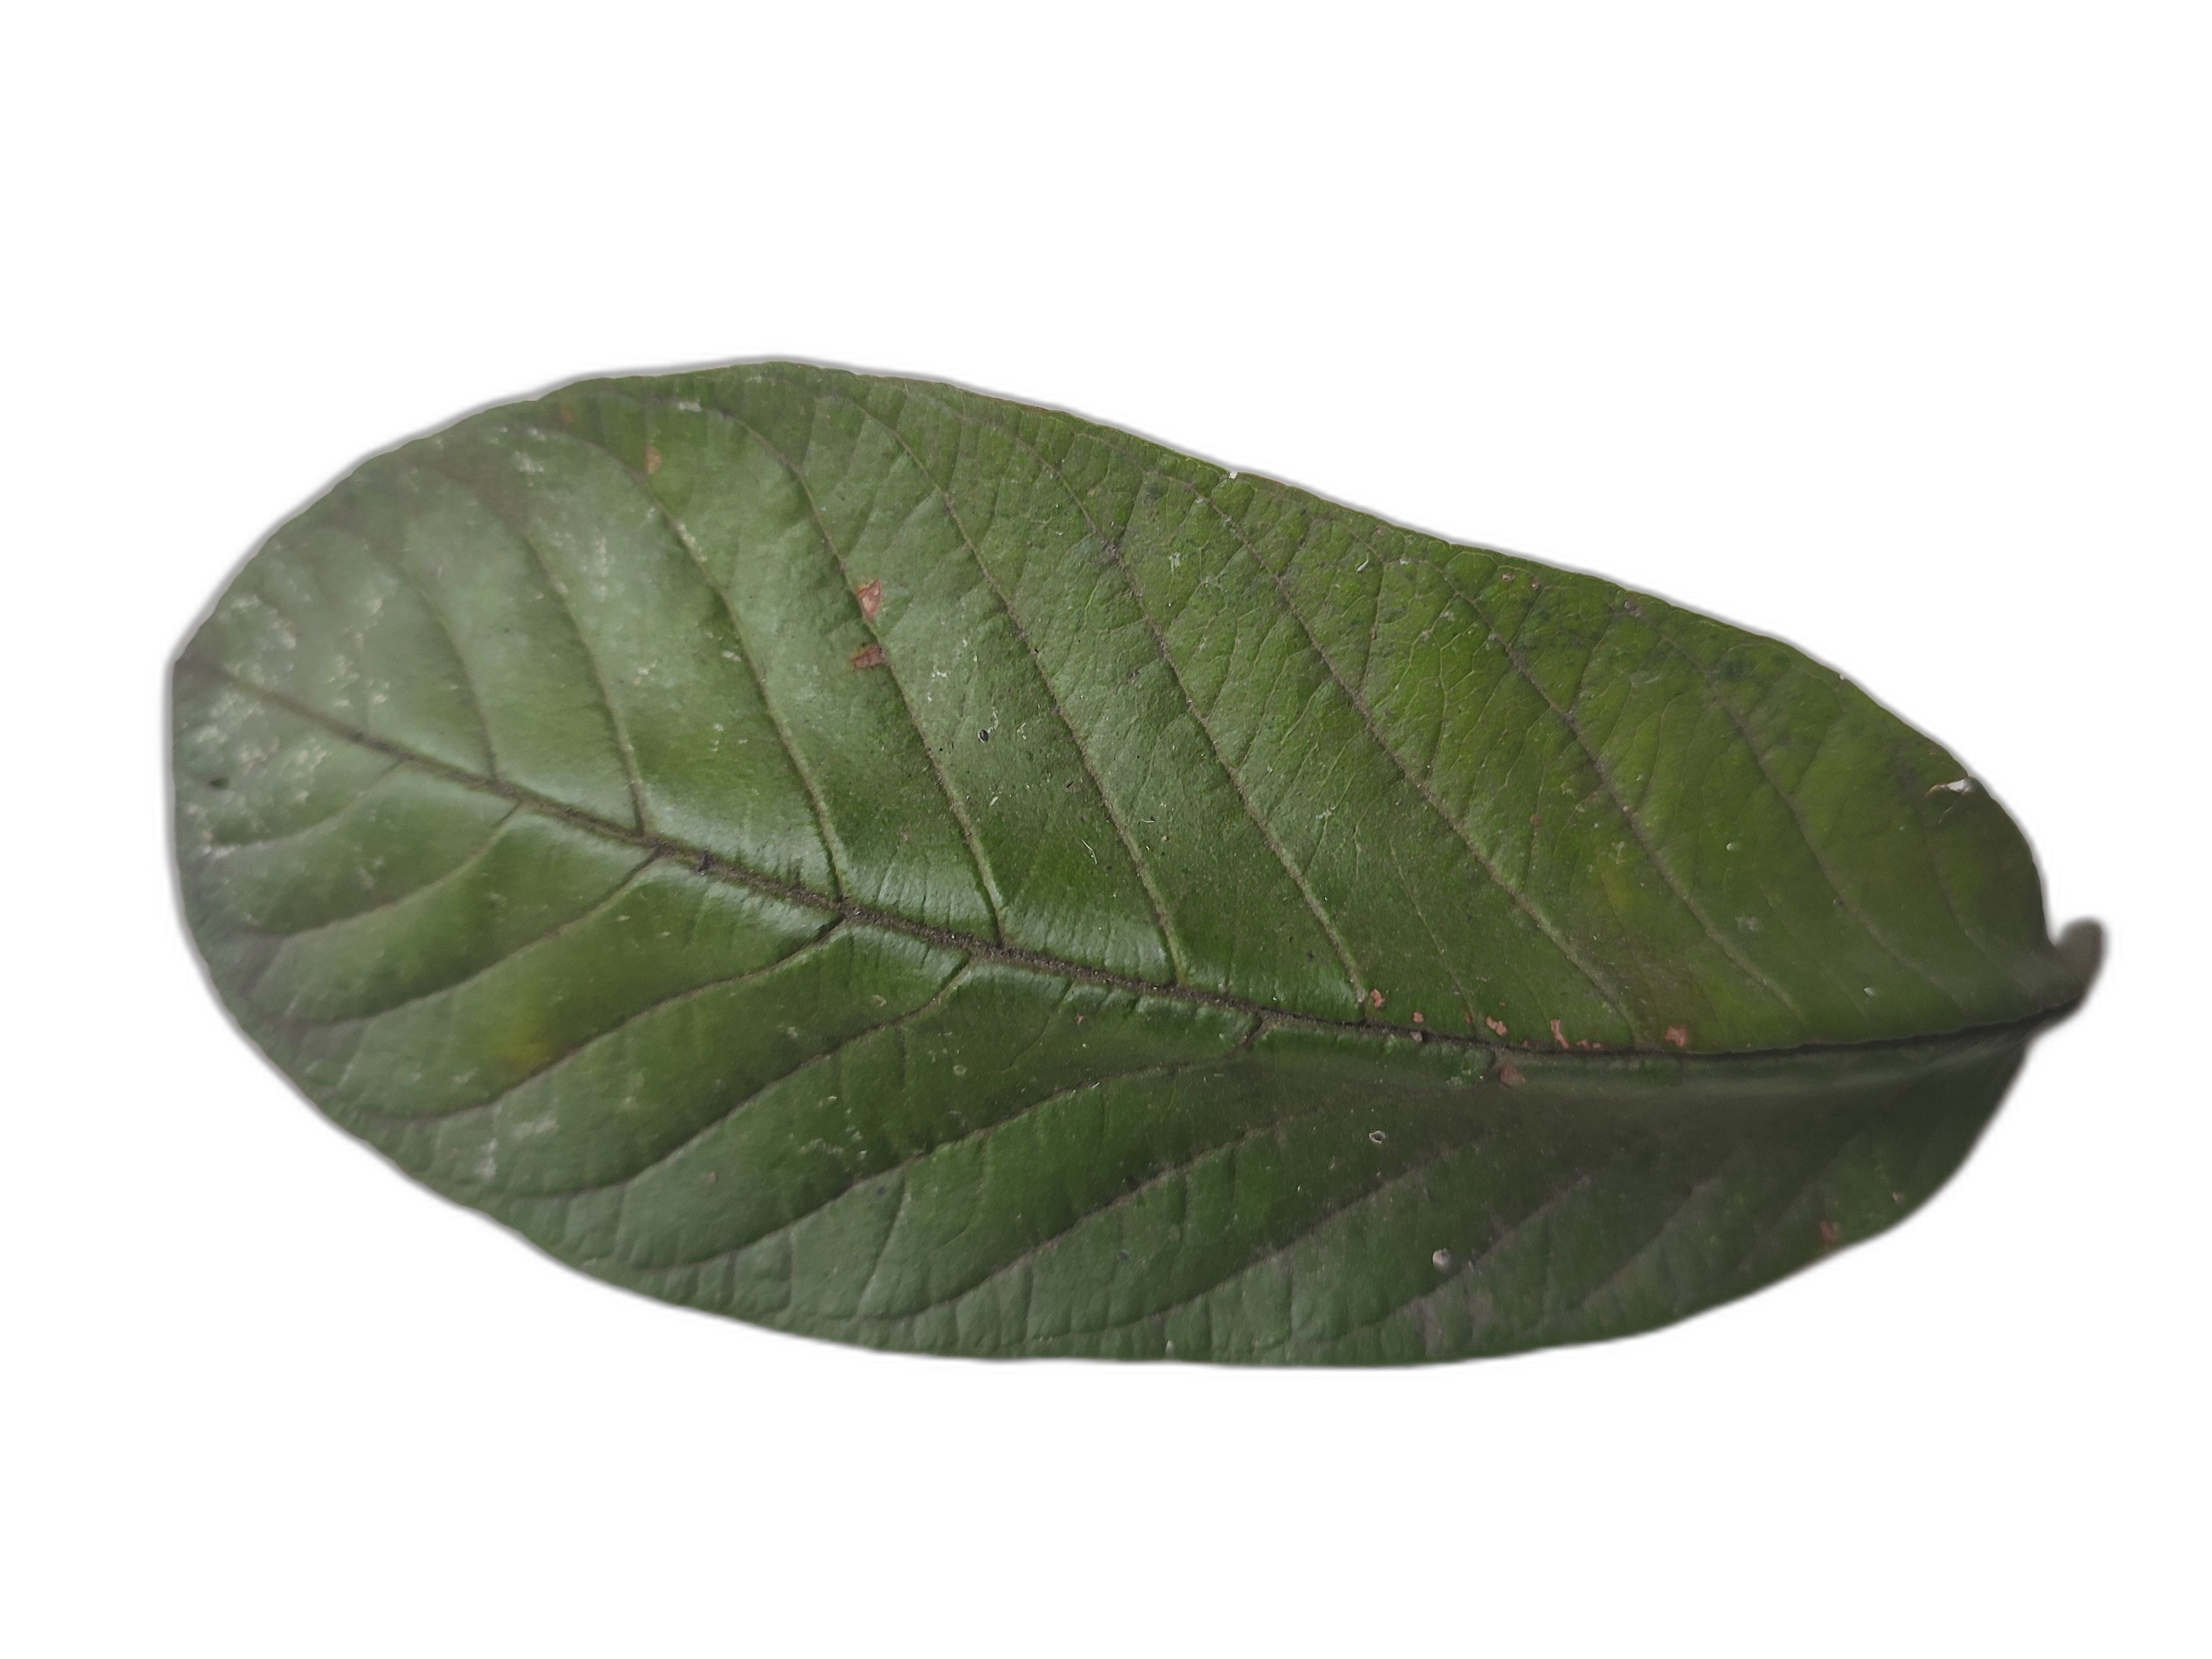
Plant part: leaf
Disease: Healthy